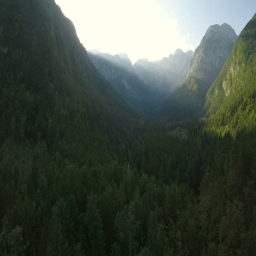
aerial 4k : mountains bathing in the sun